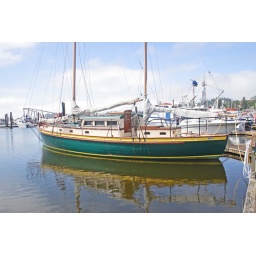
Old wooden sailboat at the dock in Ilwaco. Someone spends a lot of time on this boat.